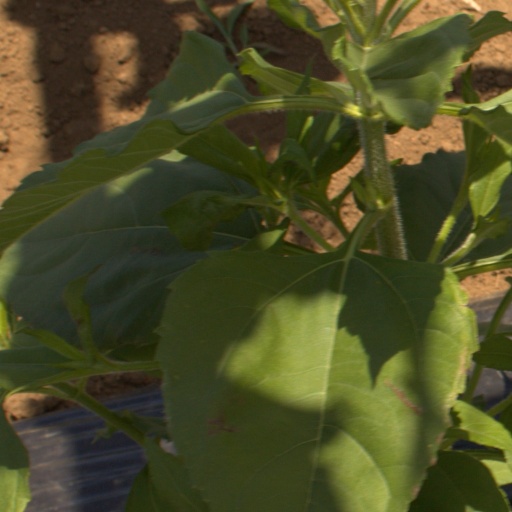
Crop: Jerusalem artichoke